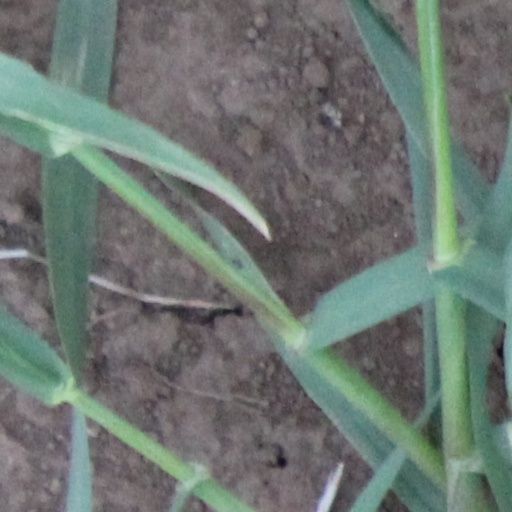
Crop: wheat